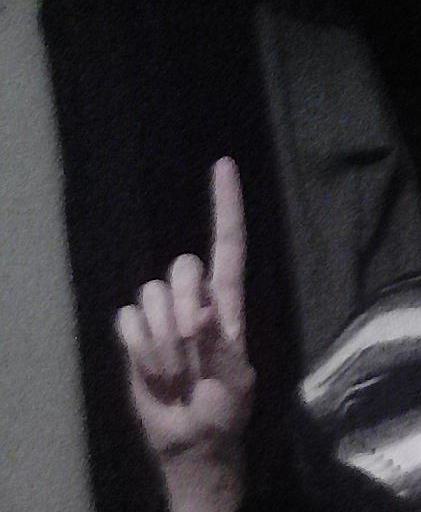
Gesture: one